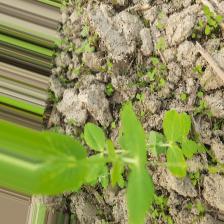
Label: Normal